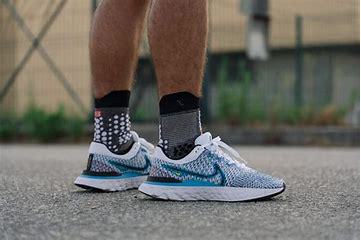
Brand: Nike
Model: React Infinity Run Flyknit 3